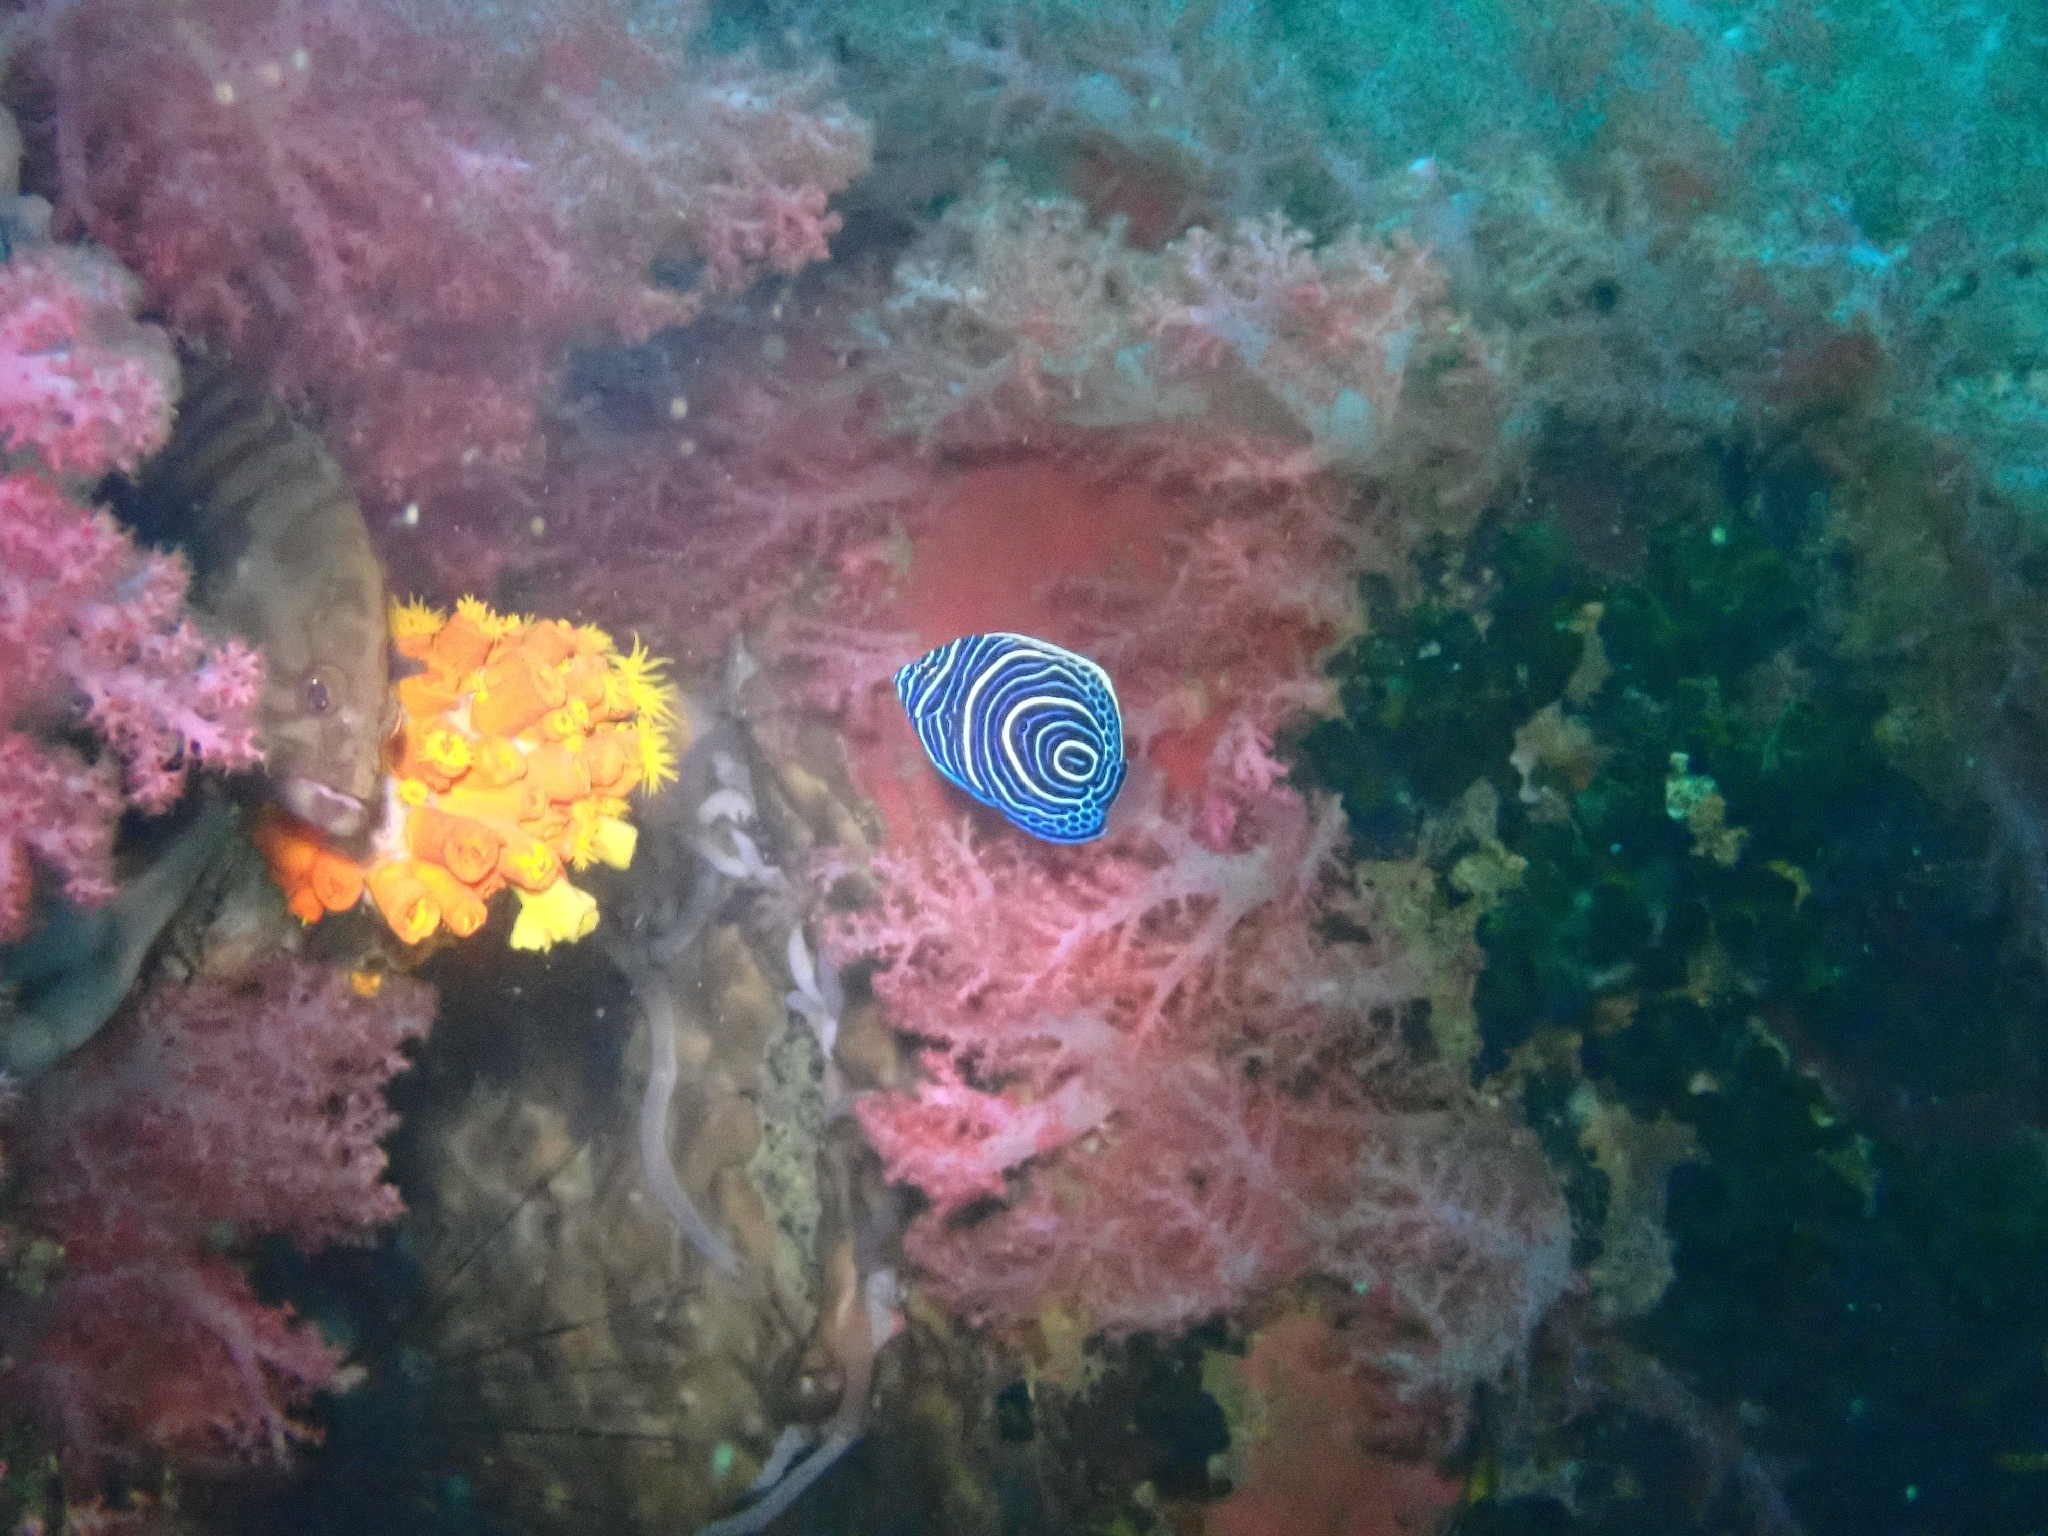
Pomacanthus imperator (Emperor Angelfish)